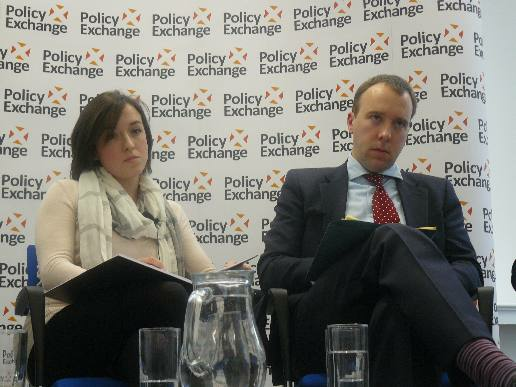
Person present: Yes